2007 Dallas Cowboys season

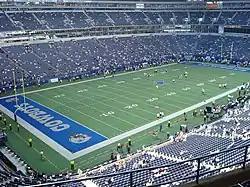
Texas Stadium pictured before the St. Louis game, September 30, 2007

Early in the 2nd quarter, the Rams' Jeff Wilkins attempted a 28-yard field goal and missed. On the next possession, the Cowboys would cap an 80-yard drive down the field with a hand-off to Julius Jones for 2 yards and the first touchdown of the game. On the next Dallas possession, the Cowboys would punt after failing to convert on a 3rd down. Mat McBriar punt went 56 yards to the St. Louis 15 and Dante Hall returned it 86 yards for a Rams TD, tying the game.